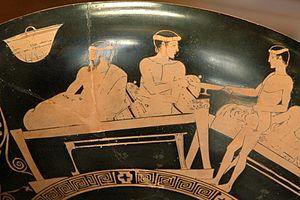
Garçon servant du vin dans un banquet
Le Banquet est un texte de Xénophon, dialogue écrit entre -390 et -370, alors que l’auteur réside dans son domaine de Scillonte, ville du Péloponnèse. Il est constitué d’une série de discours portant sur la nature et les qualités de l’amour.
Le Banquet est un texte de Platon écrit aux environs de 380 av. J.-C. Il est constitué principalement d’une longue série de discours portant sur la nature et les qualités de l’amour. Tò sumpósion en grec est traduit traditionnellement par Le Banquet, terme désignant une réception, une fête mondaine.
Un échanson était un officier chargé de servir à boire à un roi, un prince ou à tout autre personnage de haut rang. En raison de la crainte permanente d'intrigues et de complots, la charge revenait à une personne en qui le souverain plaçait une confiance totale. L'échanson devait en particulier veiller à écarter tout risque d'empoisonnement et parfois même goûter le vin avant de le servir.